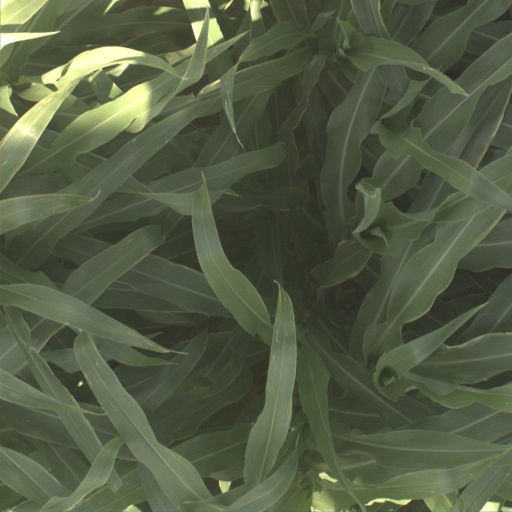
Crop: sorghum